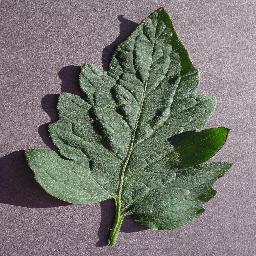
Label: Tomato___Target_Spot